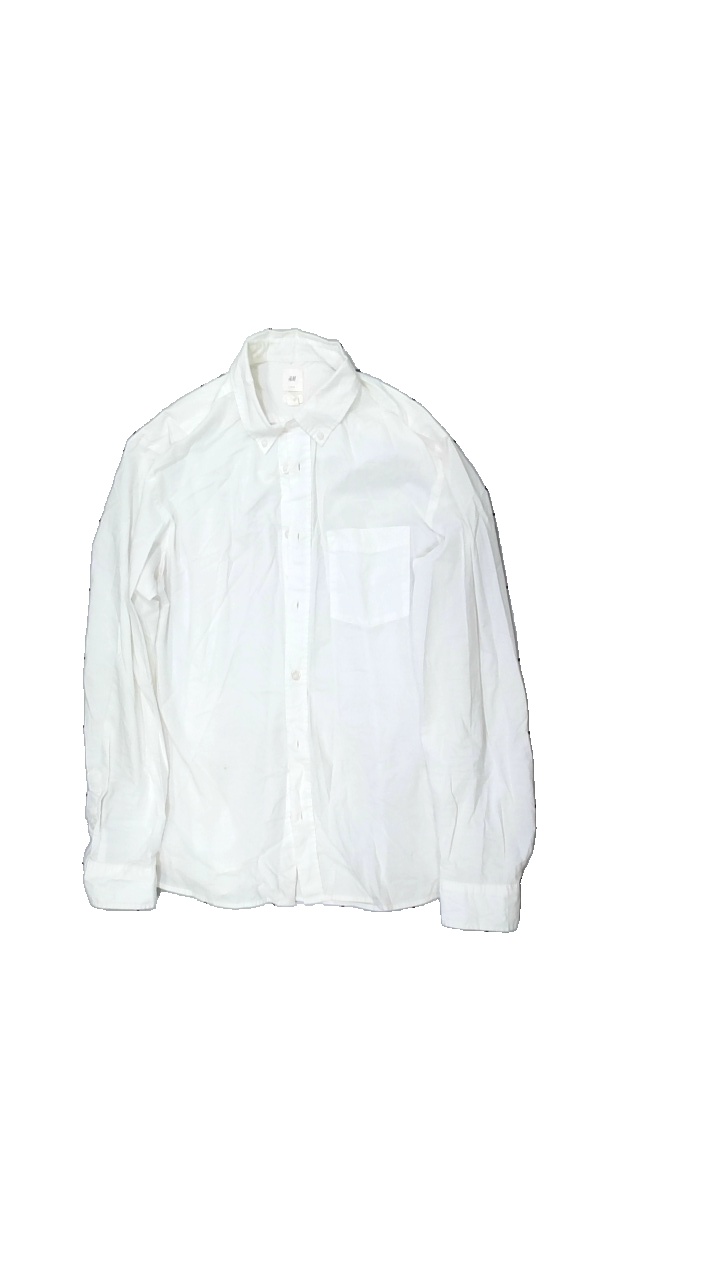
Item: Shirt (Unisex)
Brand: H&m
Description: vit skjorta
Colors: White
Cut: Regular
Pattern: Other
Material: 100% bomull
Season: All
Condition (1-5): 3
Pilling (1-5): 5
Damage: gult runt krage
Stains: Major
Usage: Export
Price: <50